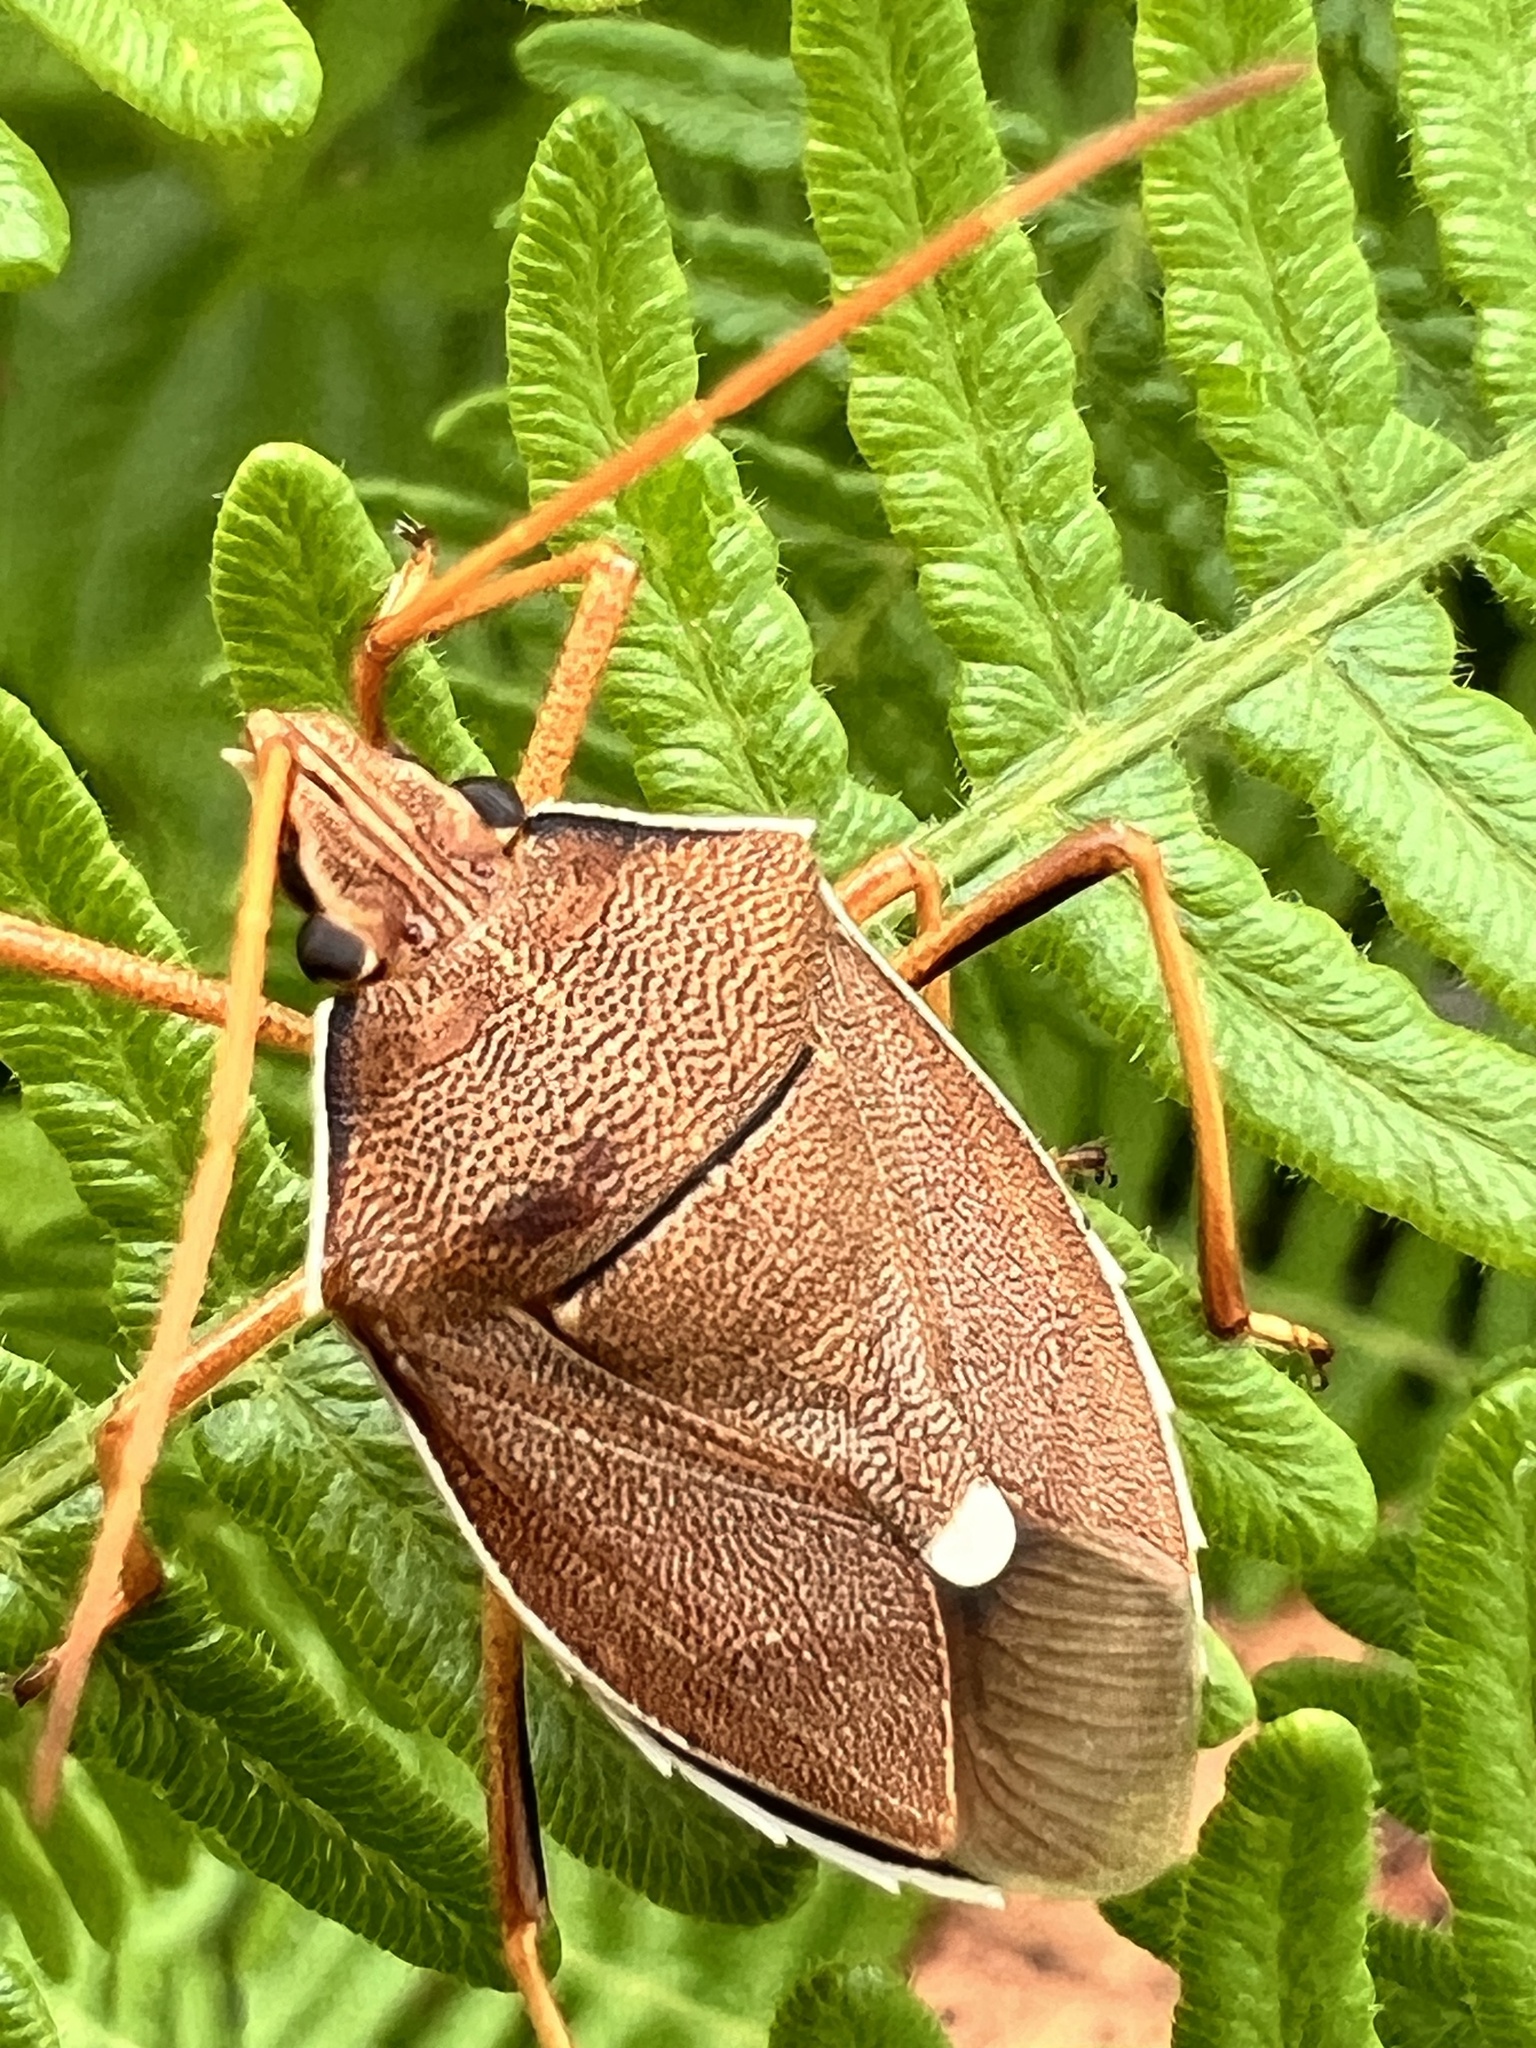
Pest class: stink_bug